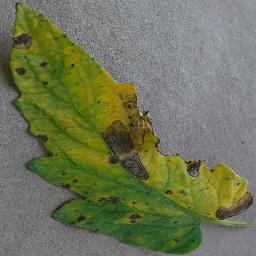
Label: Tomato___Early_blight